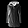
Label: Coat